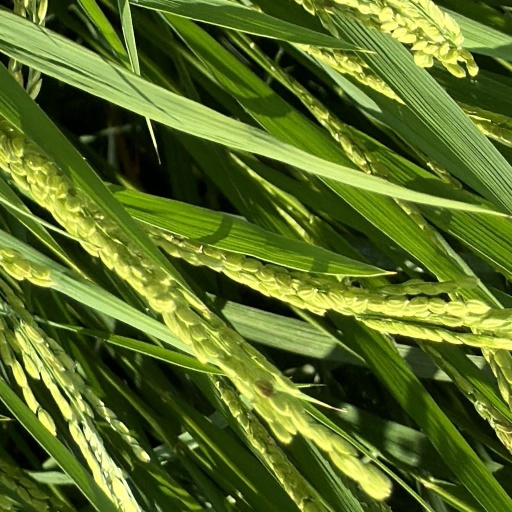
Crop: rice